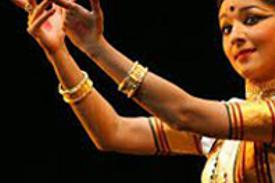
Dance form: mohiniyattam